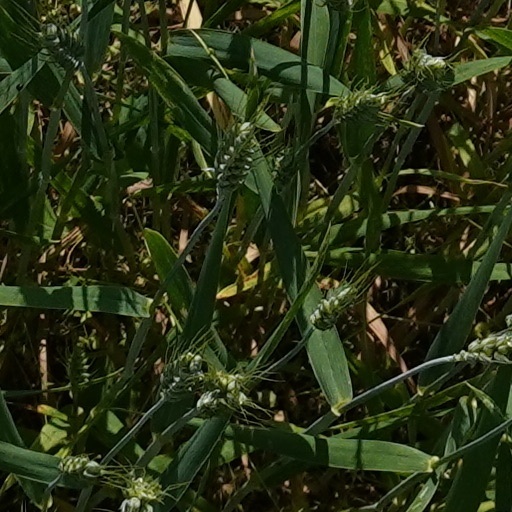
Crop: wheat